Barnabas Sibusiso Dlamini

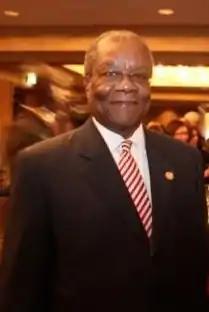
Dlamini at CHOGM 2011

Prince Barnabas Sibusiso Dlamini (15 May 1942 – 28 September 2018) was a Swazi politician who served as Prime Minister of Eswatini, from 1996 to 2003 and again from October 2008 to September 2018.